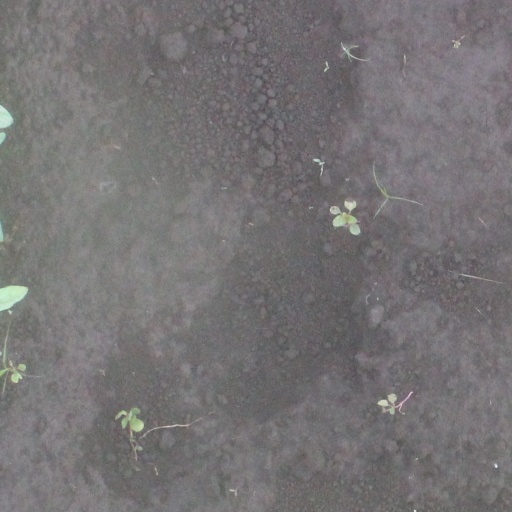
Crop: soybean